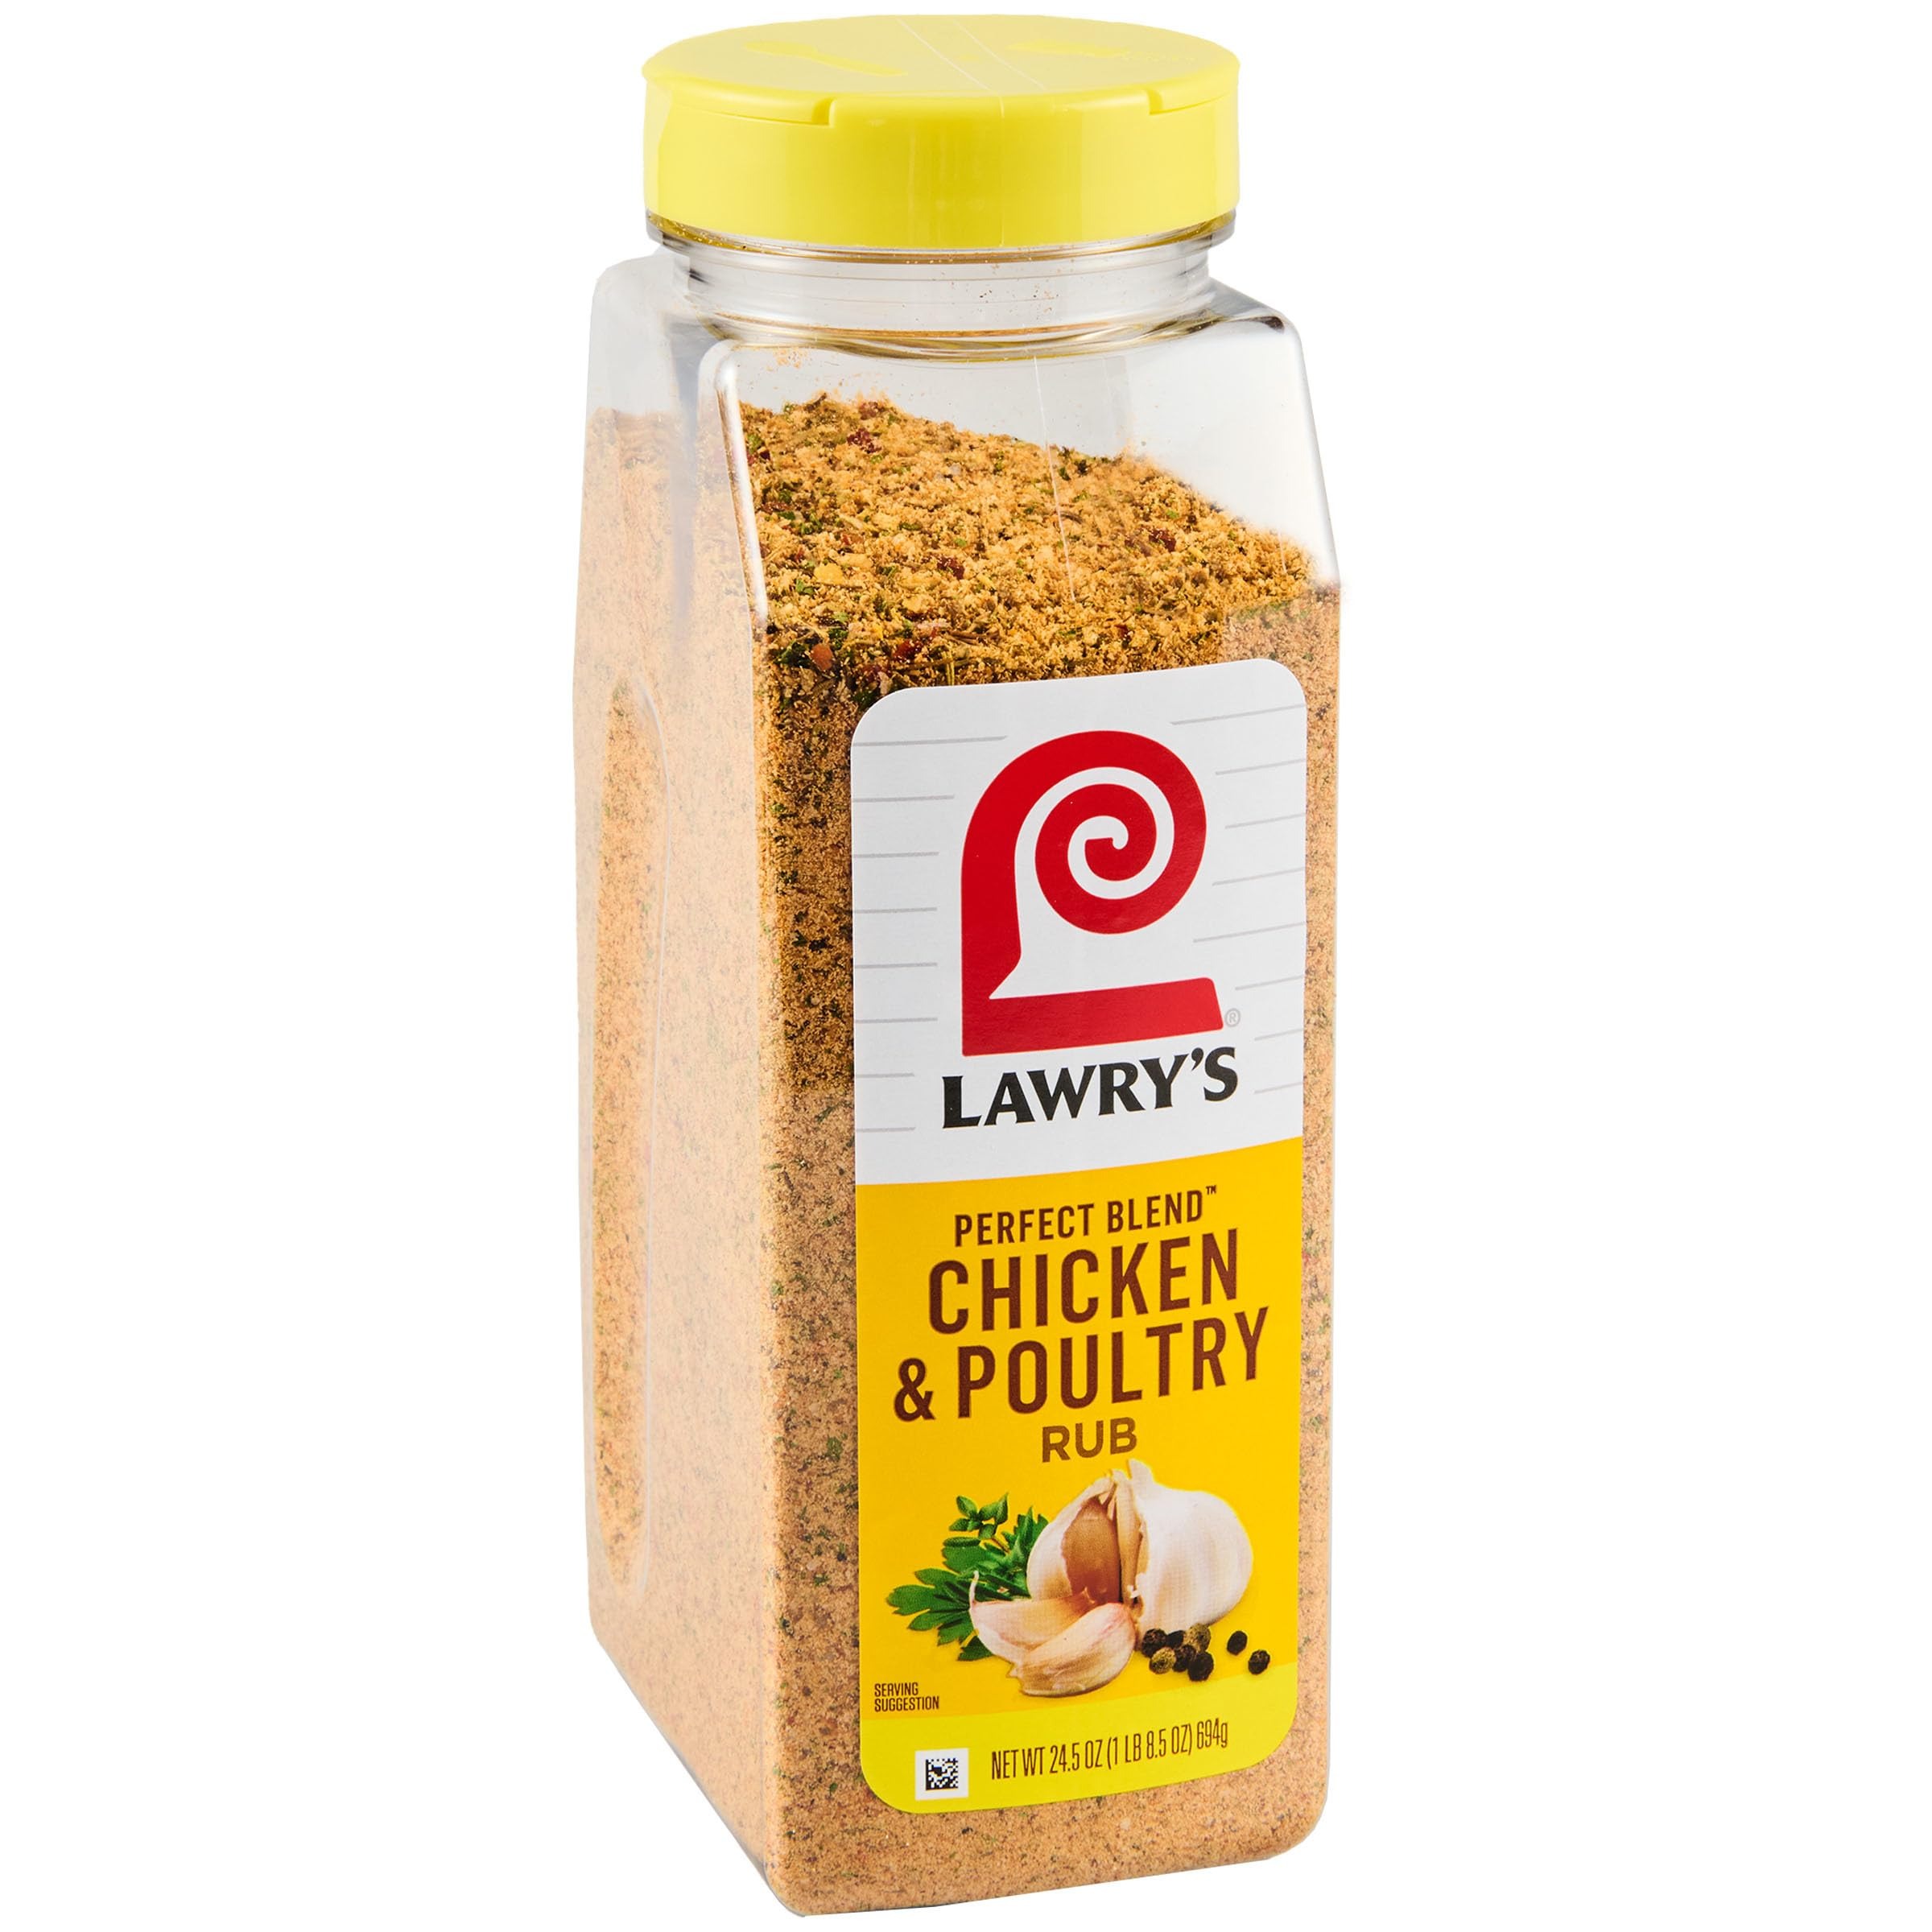
Item Name: Lawry's Perfect Blend Chicken & Poultry Rub, 24.5 oz (Pack of 6)
Bullet Point 1: Features a blend of natural flavors and seasonings, including garlic and rosemary
Bullet Point 2: Perfect for weeknight meals
Bullet Point 3: Great for chicken and poultry
Bullet Point 4: Can be used for grilling, broiling, roasting and baking
Bullet Point 5: Also pairs well with ground beef for burgers
Value: 24.5
Unit: Ounce

Price: 86.12